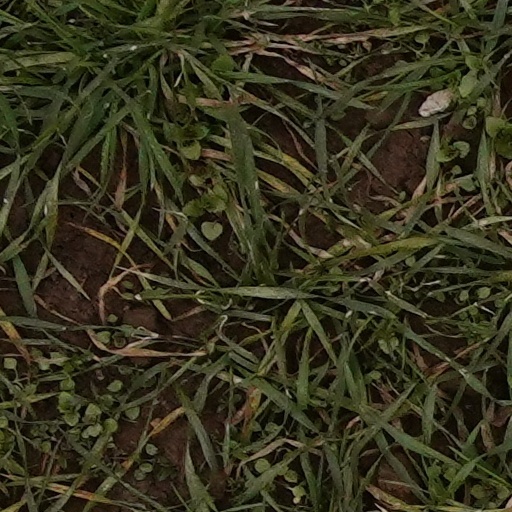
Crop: wheat